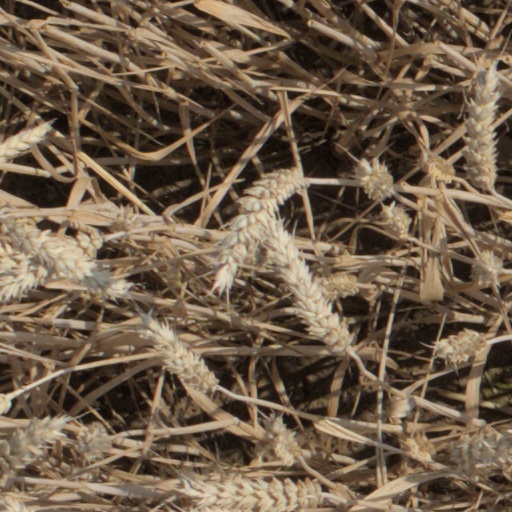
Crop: wheat